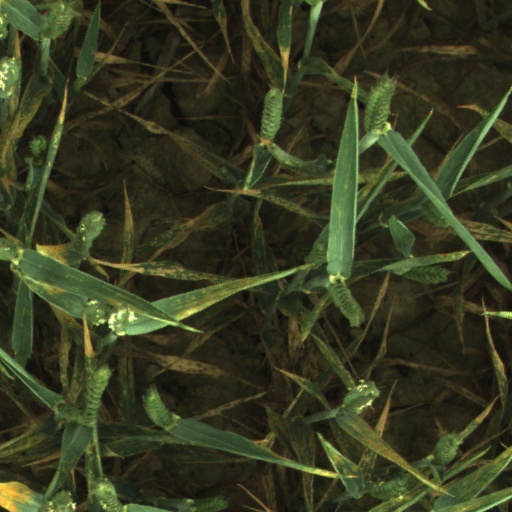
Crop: wheat